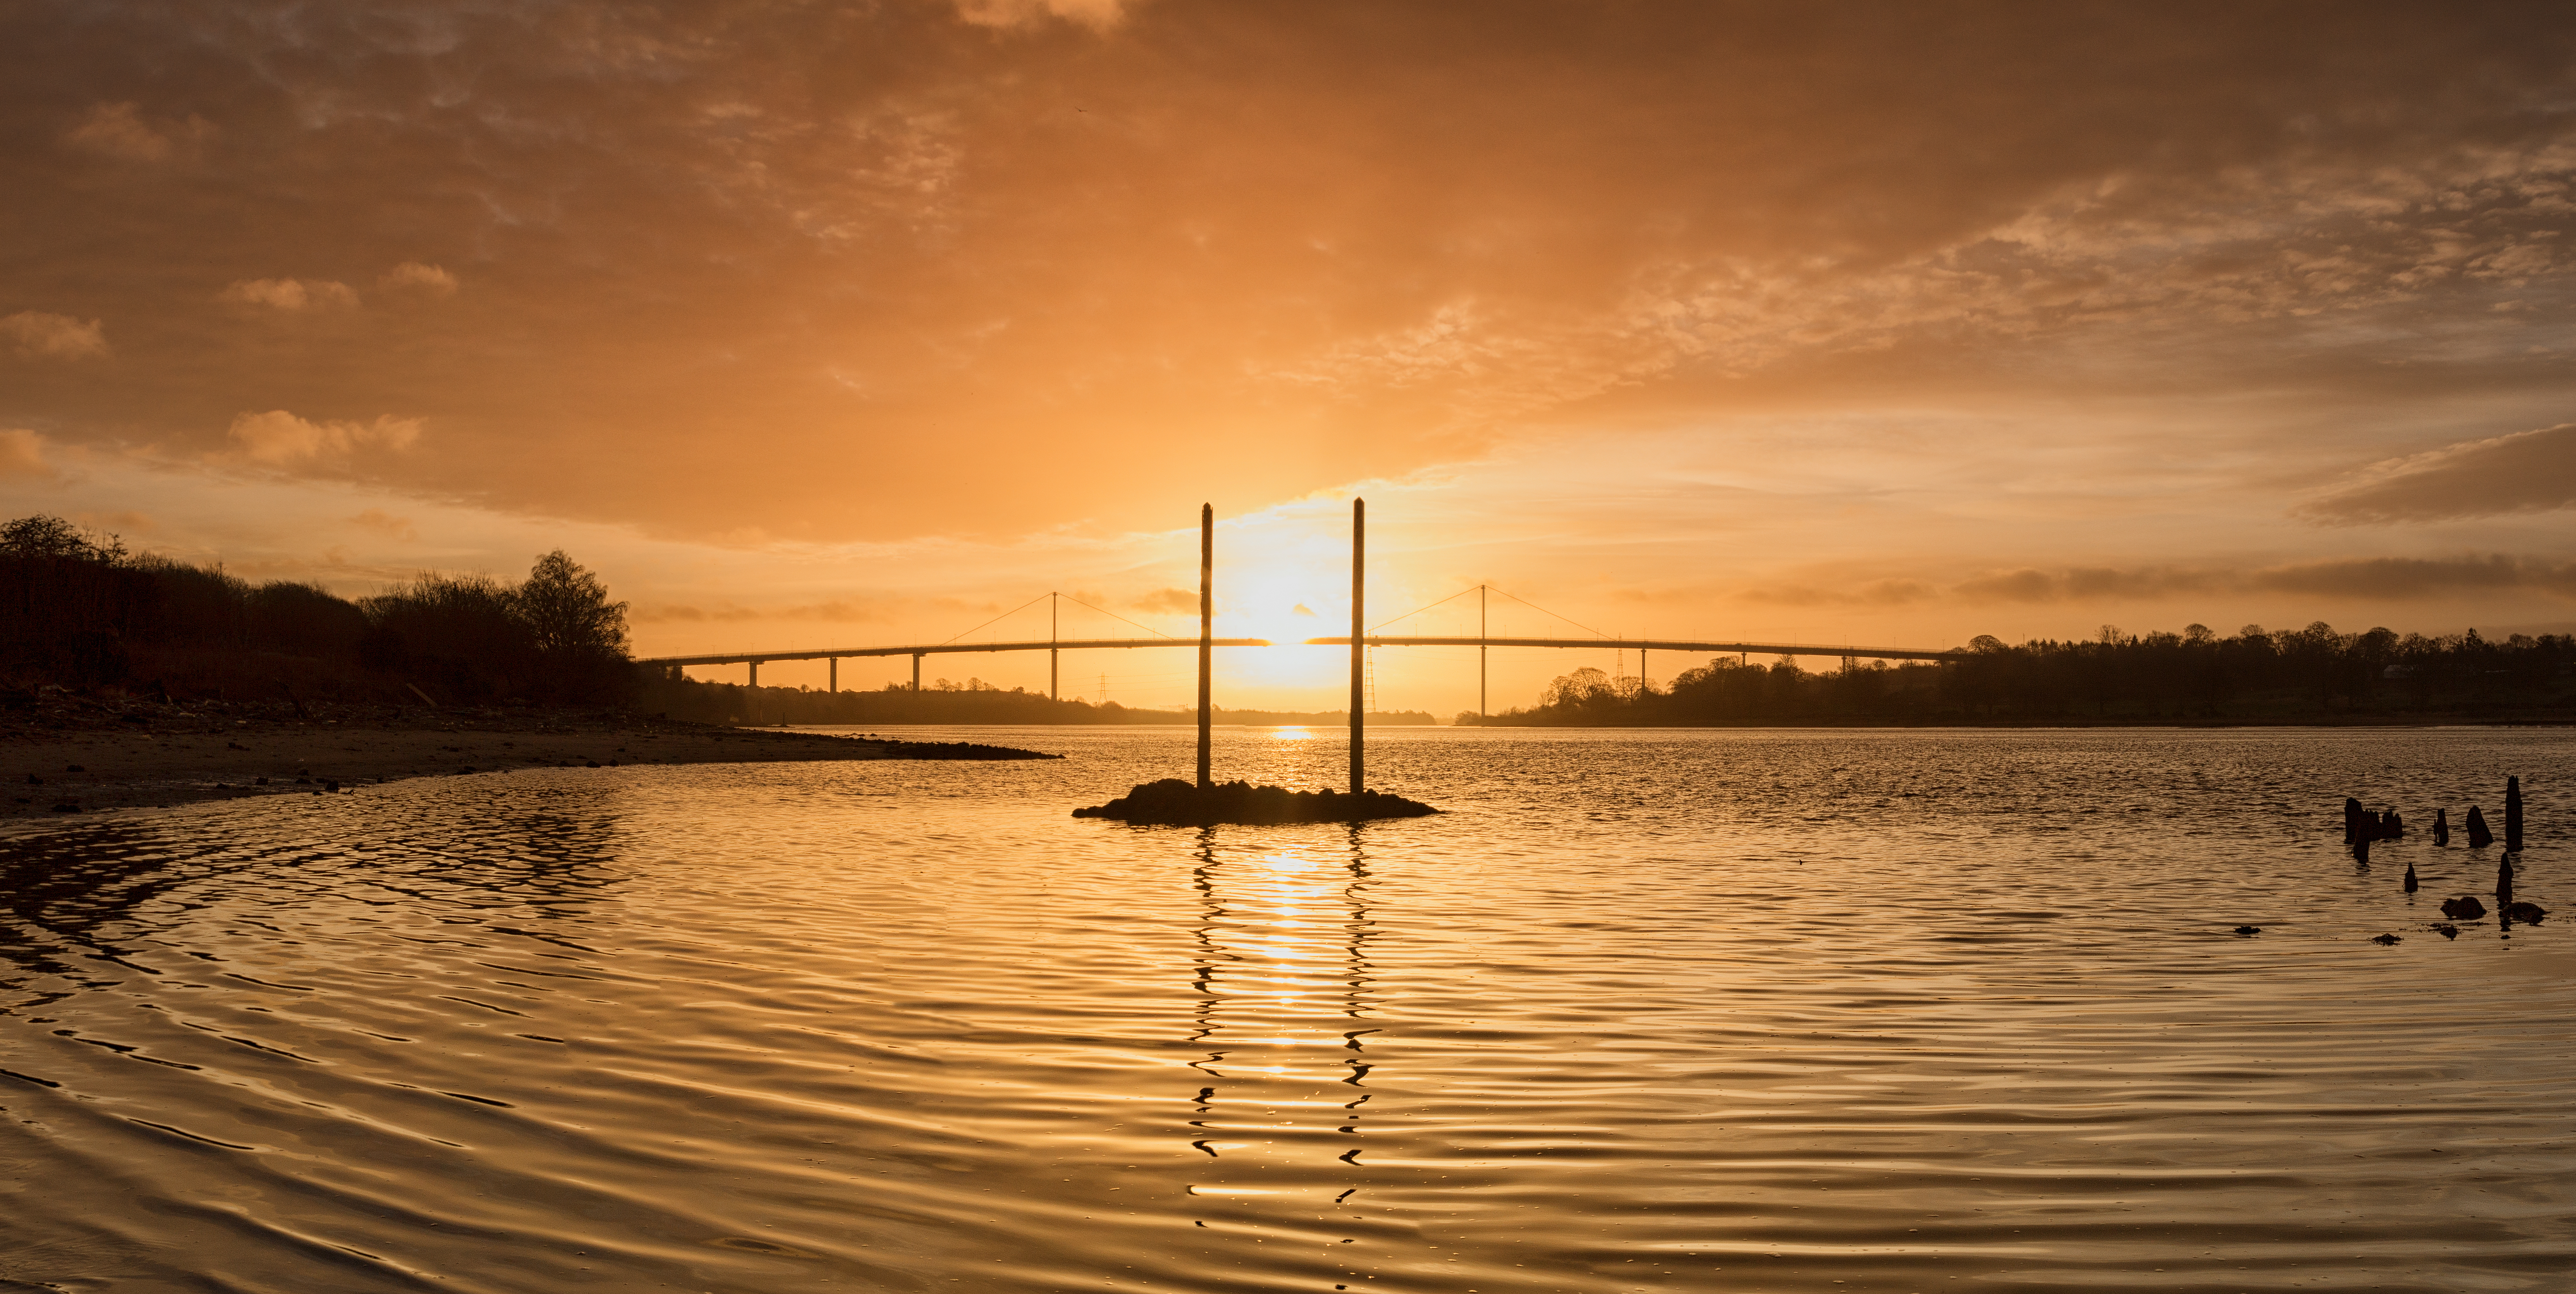
landscape, sea, horizon, cloud, sky, sun, sunrise, sunset, boat, sunlight, morning, shore, wave, lake, dawn, dusk, evening, reflection, bowling, scotland, erskinebridge, riverclyde, clyde, afterglow